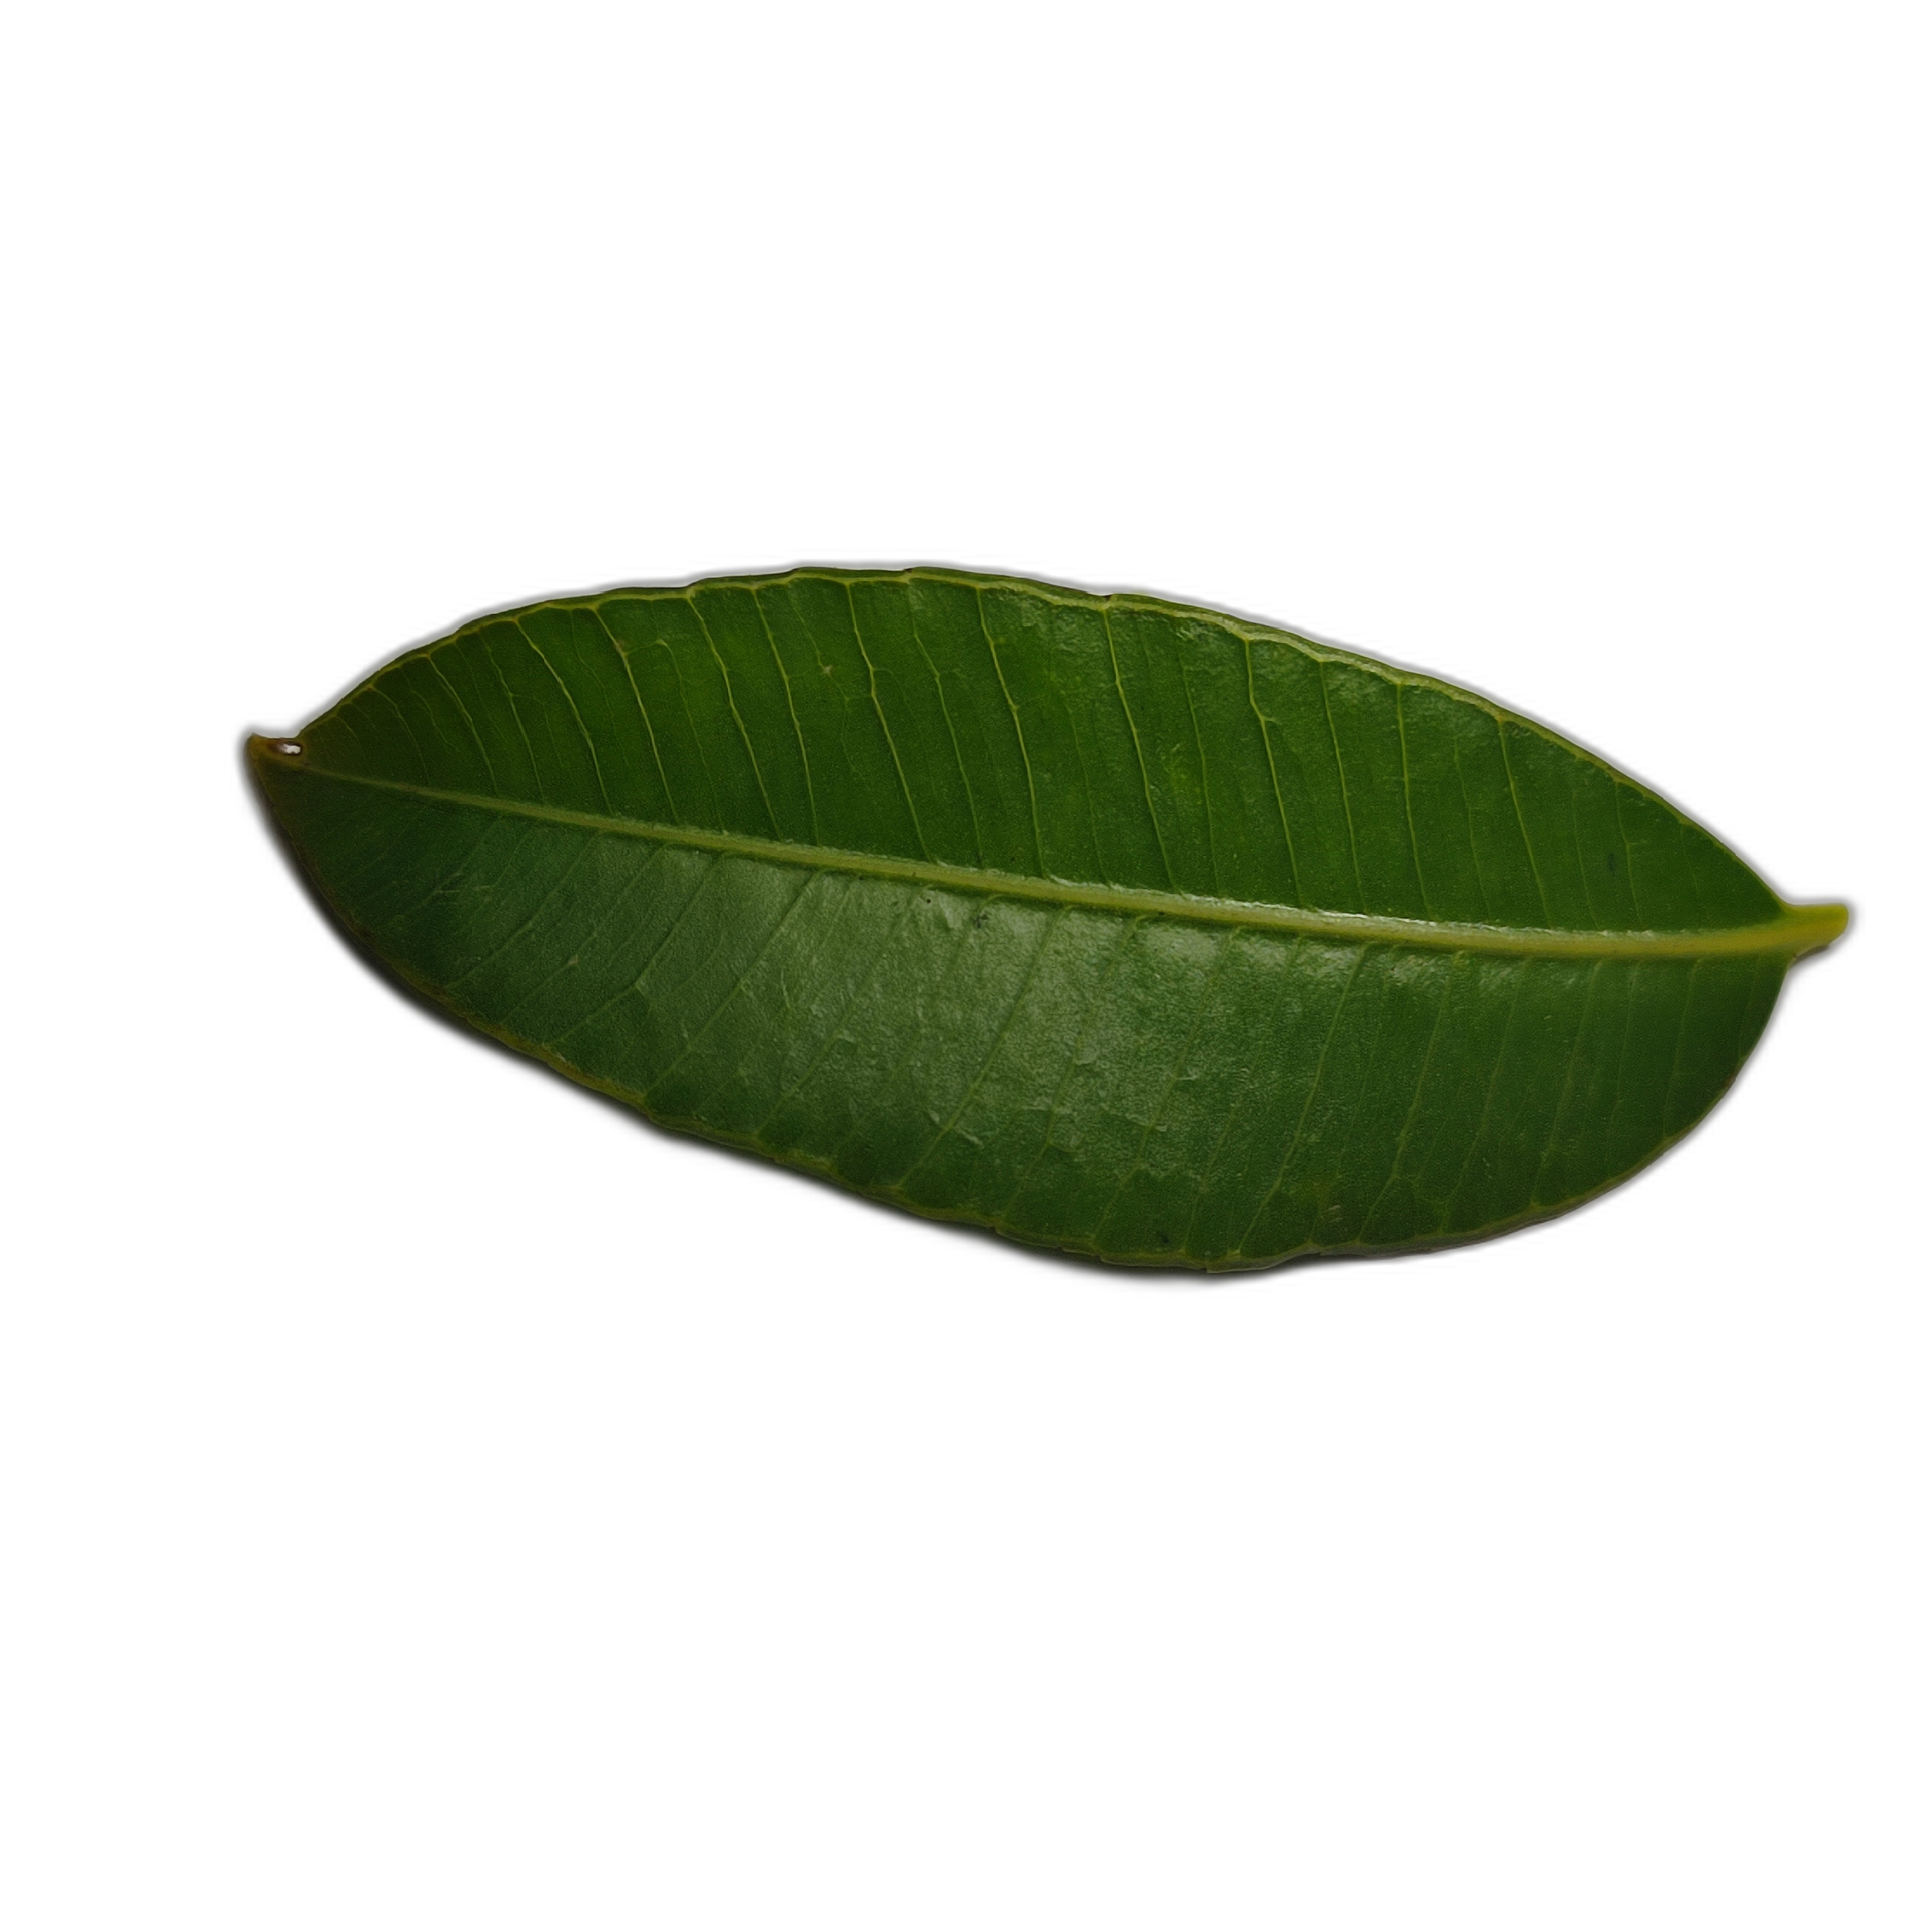
Label: healthy